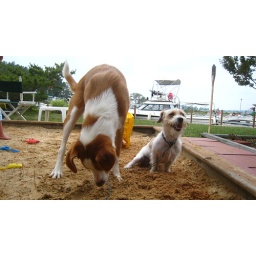
dogs in the sand